Diodotus Tryphon

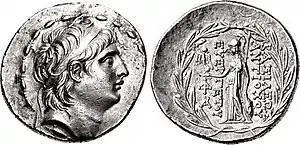
Coin of Antiochus VII Sidetes

Antiochus defeated Tryphon in battle and took control of Antioch by the middle of 138 BC. He moved south to the fortress-city of Dor, where he was besieged. From there he escaped by sea to Orthosia and made his way to his home-region of Apamea, where he was besieged again. He died in late 138 or early 137 BC. Some sources say he was captured and executed, others that he committed suicide.